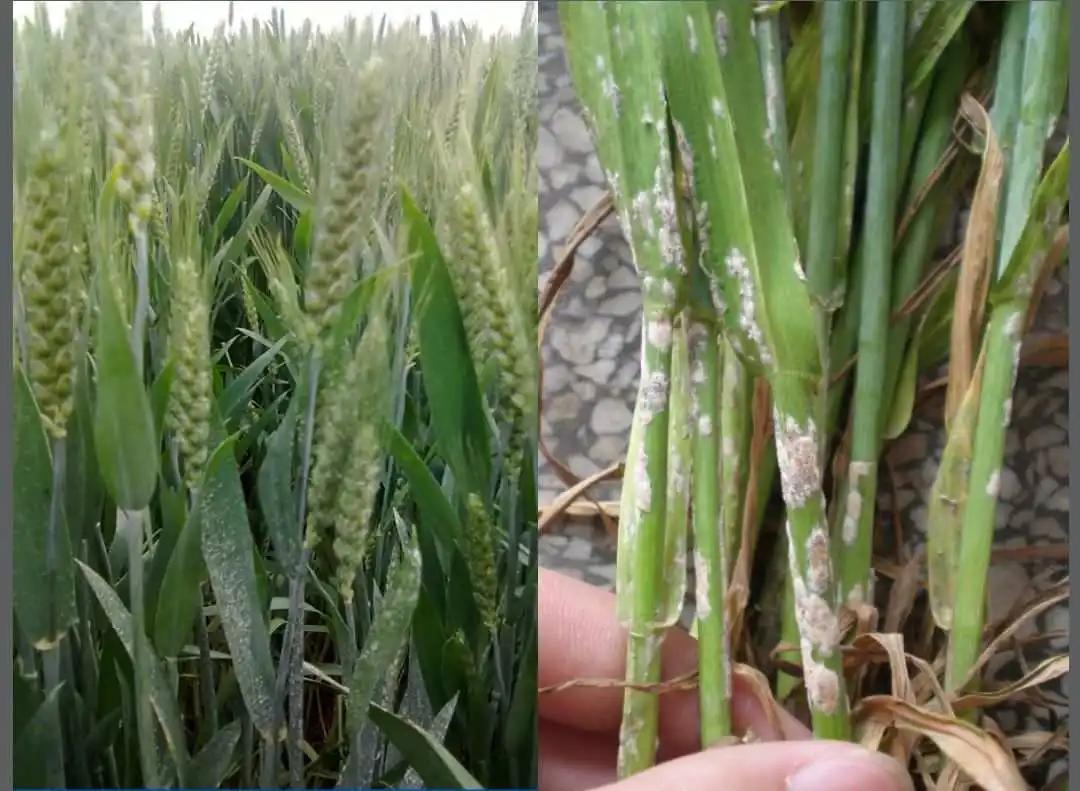
Plant: Wheat
Disease: wheat powdery mildew